Walter Jack Howell

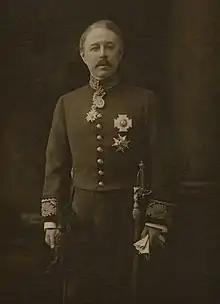
Walter Jack Howell

Sir Walter Jack Howell (16 August 1851 – 29 January 1913) was a British civil servant. He was Assistant Secretary to the Marine Department of the Board of Trade.